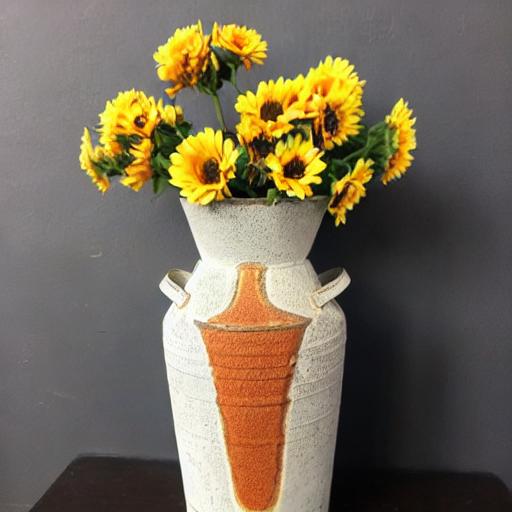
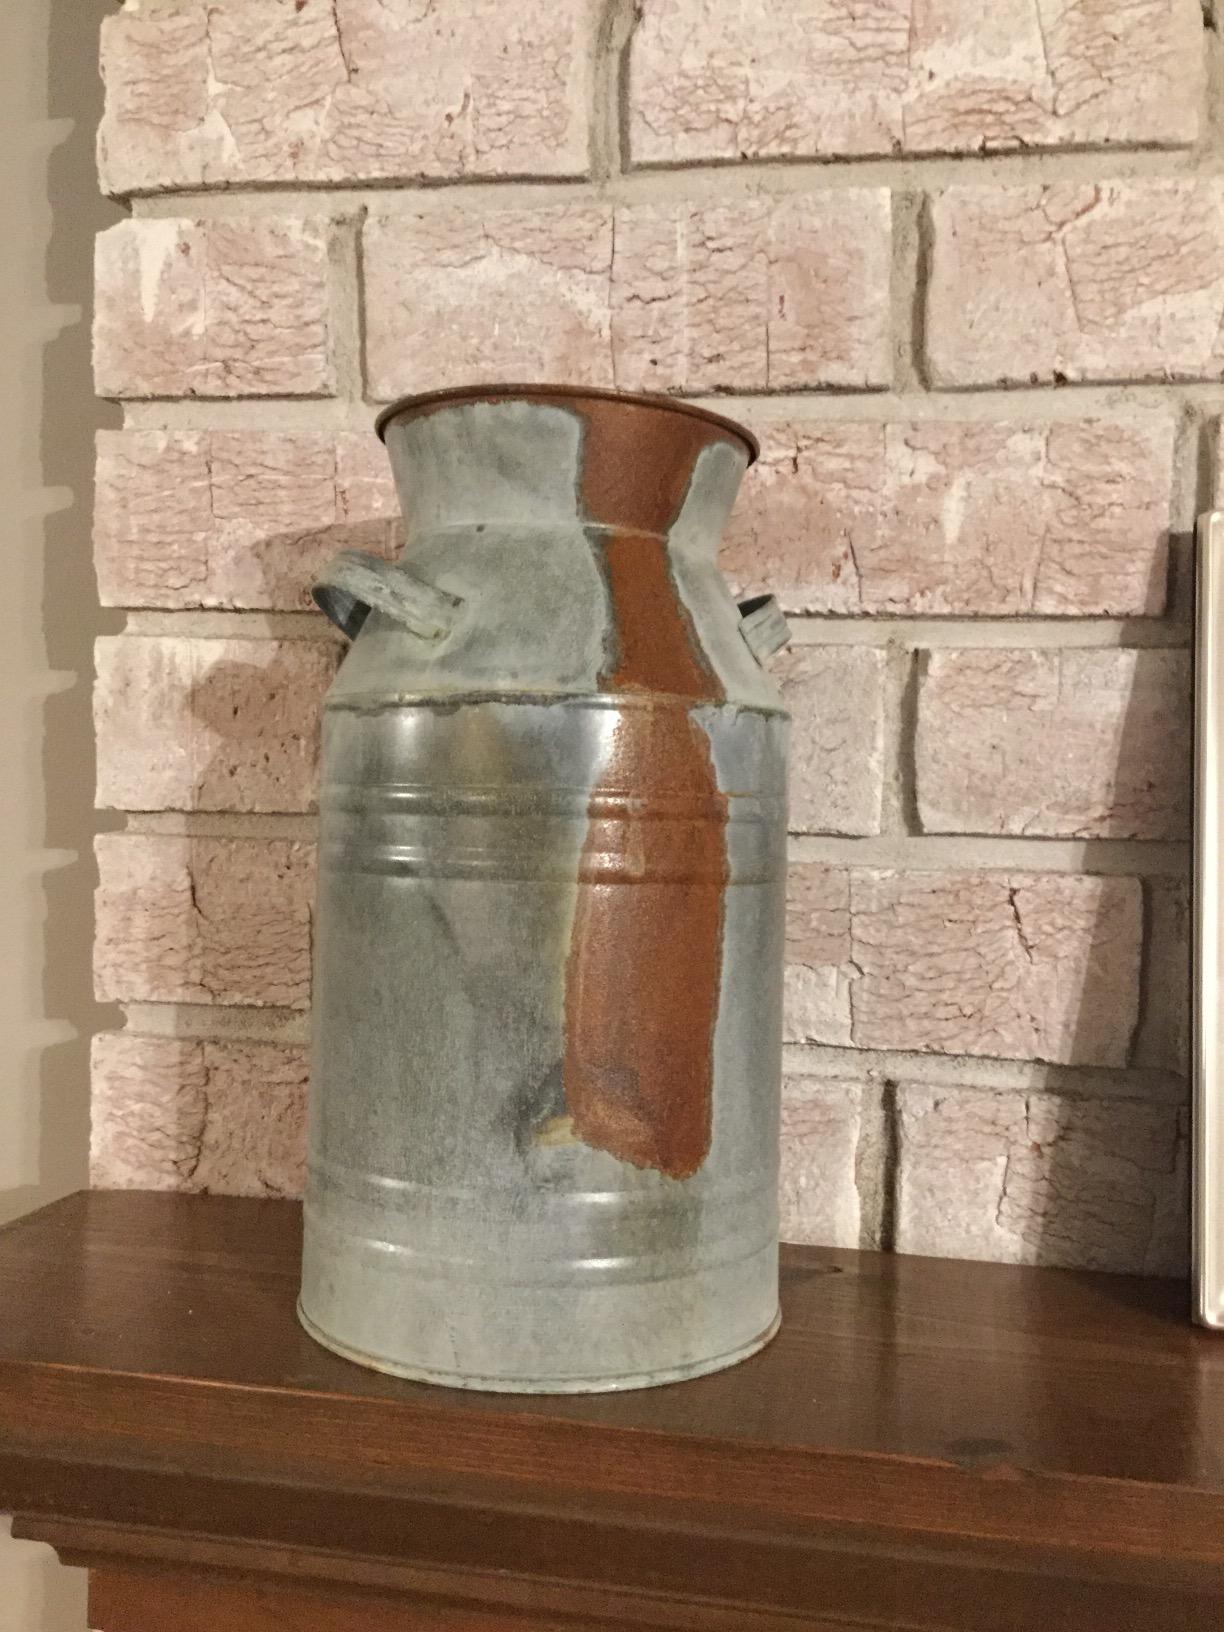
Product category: vase
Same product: no